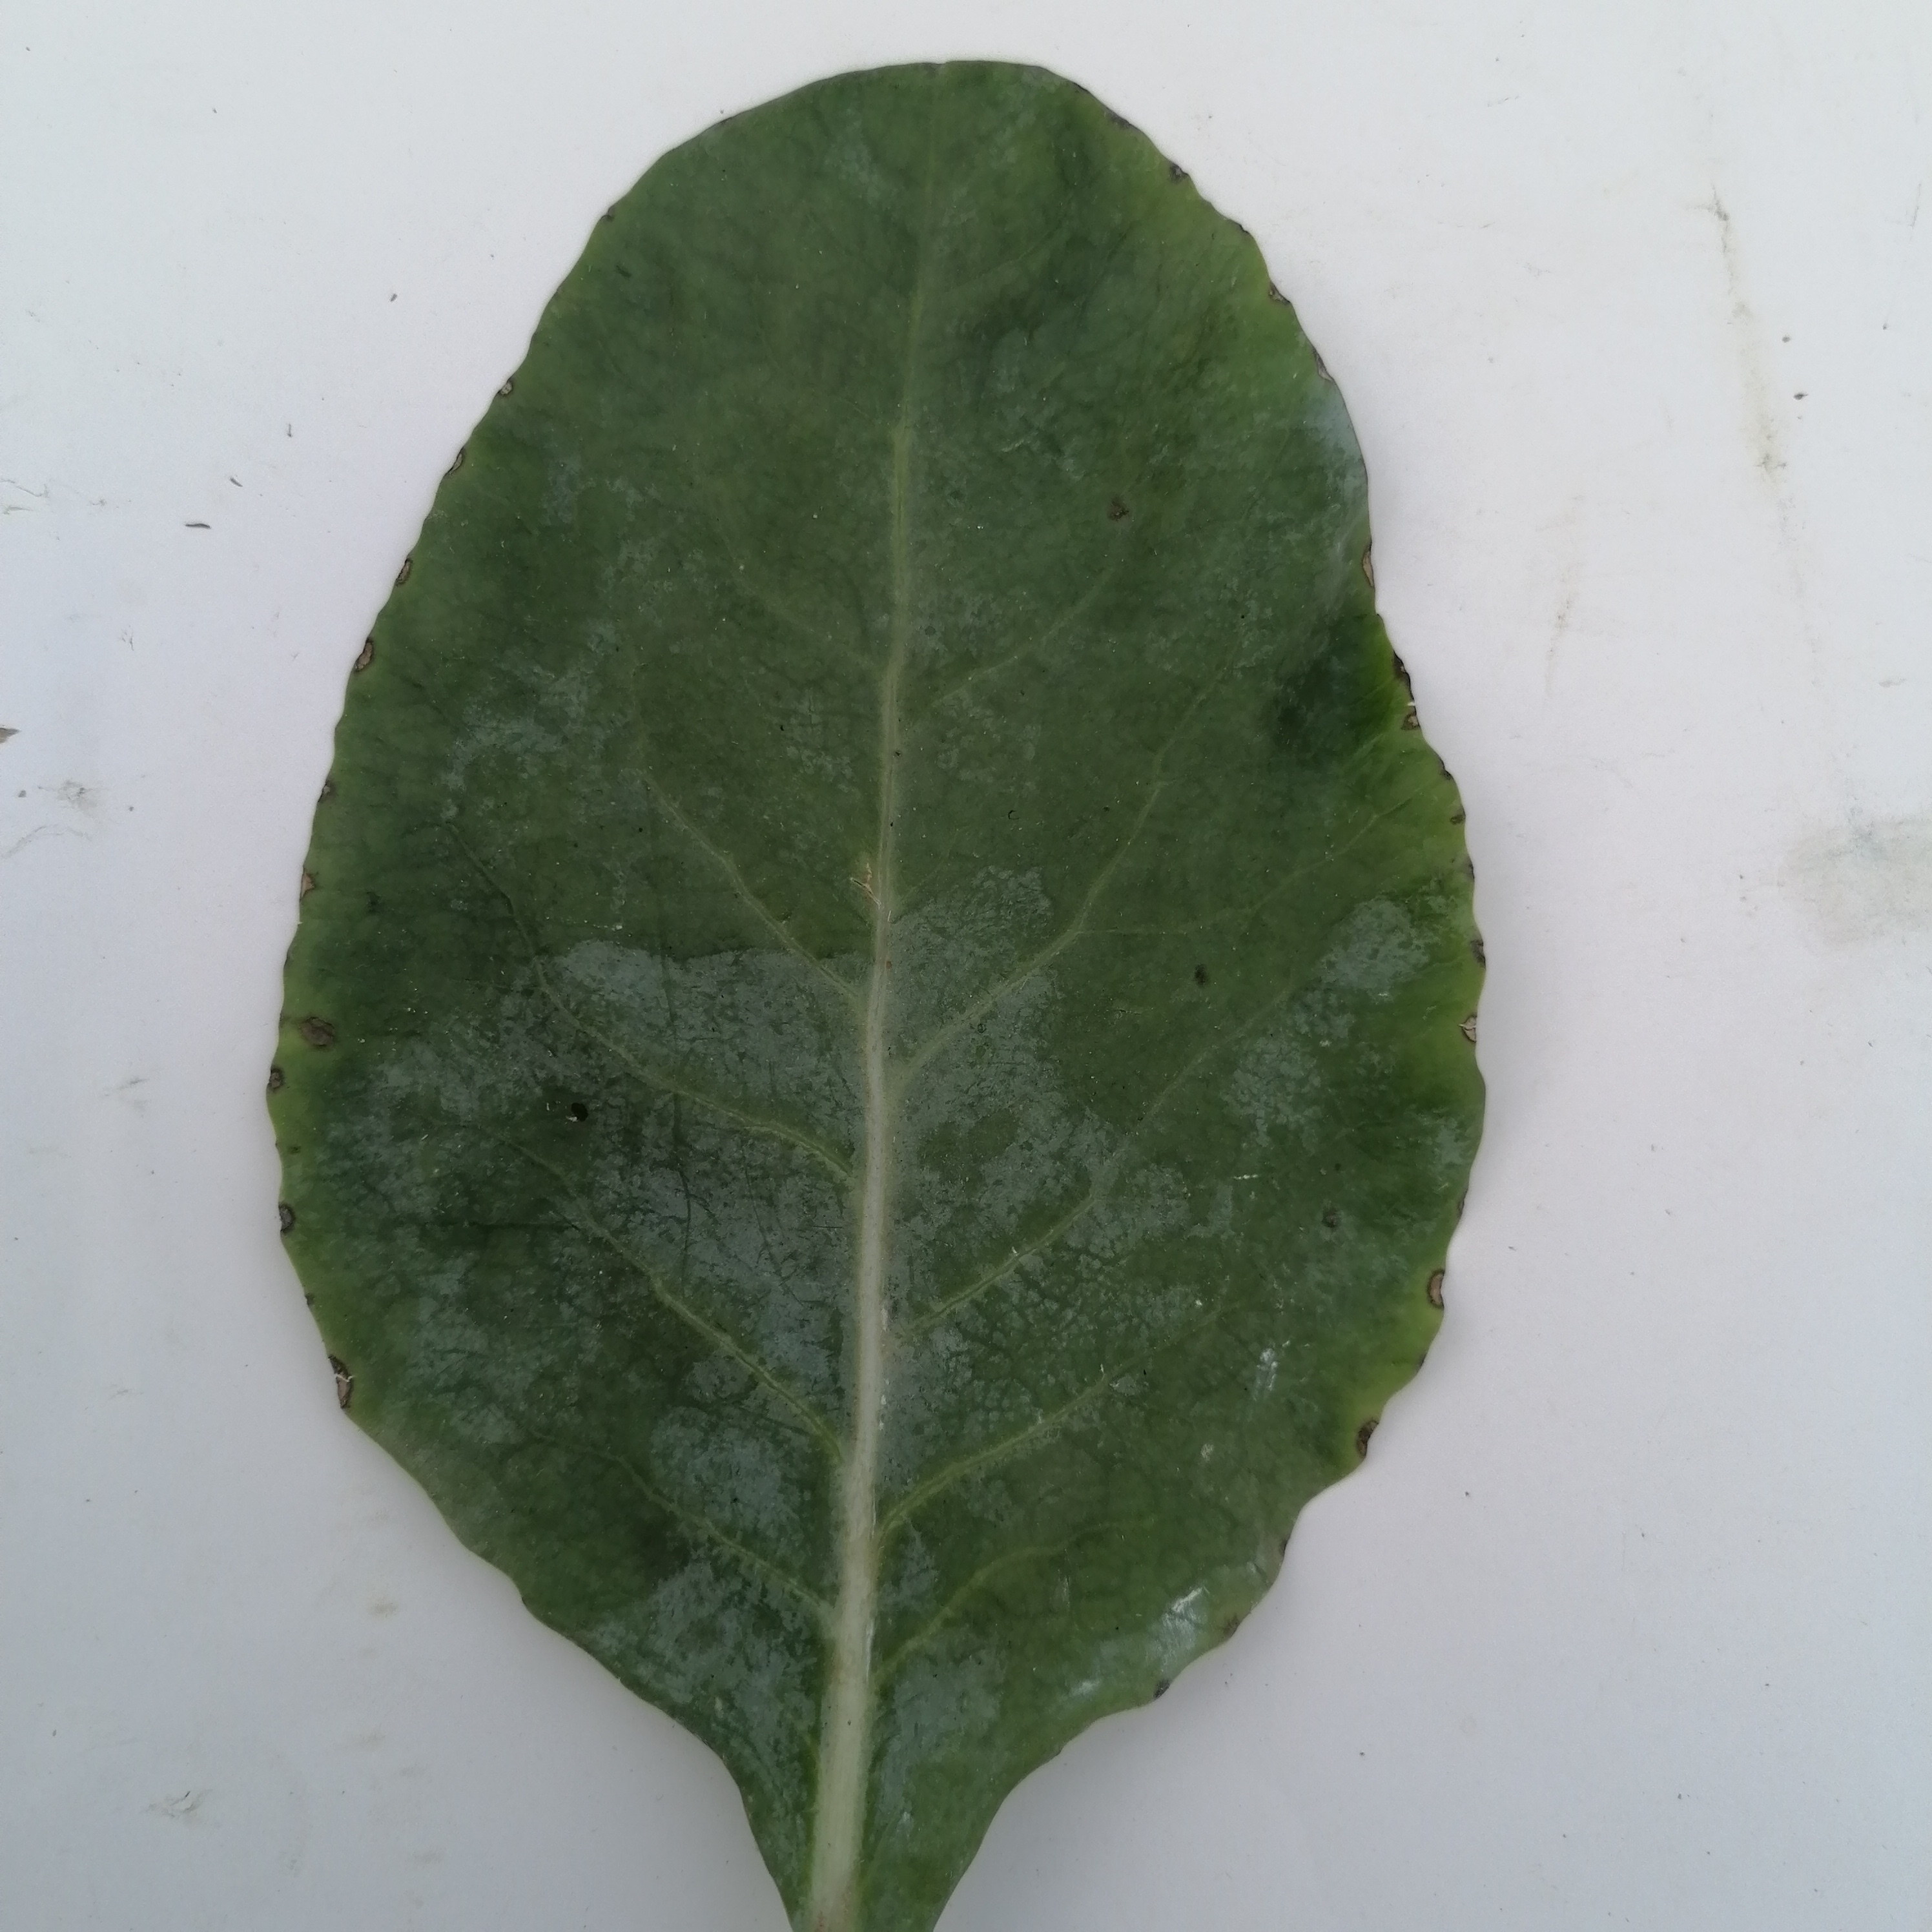
Label: Black Rot